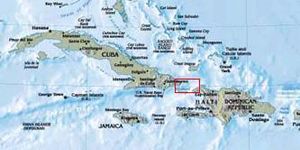
Windward Passage
Windward Passage
Windward Passagen er et stræde i Det Caribiske Hav, mellem øerne Cuba og Hispaniola. Strædet ligger mellem den østligste del af Cuba og den nordvestlige del af Haiti. Strædet er ikke bredere, end at man om natten kan se lysene fra den anden side.